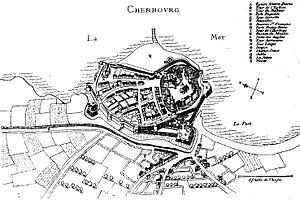
Vue cavalière du château de Cherbourg
Jacques Gomboust, est topographe-ingénieur du Roi.